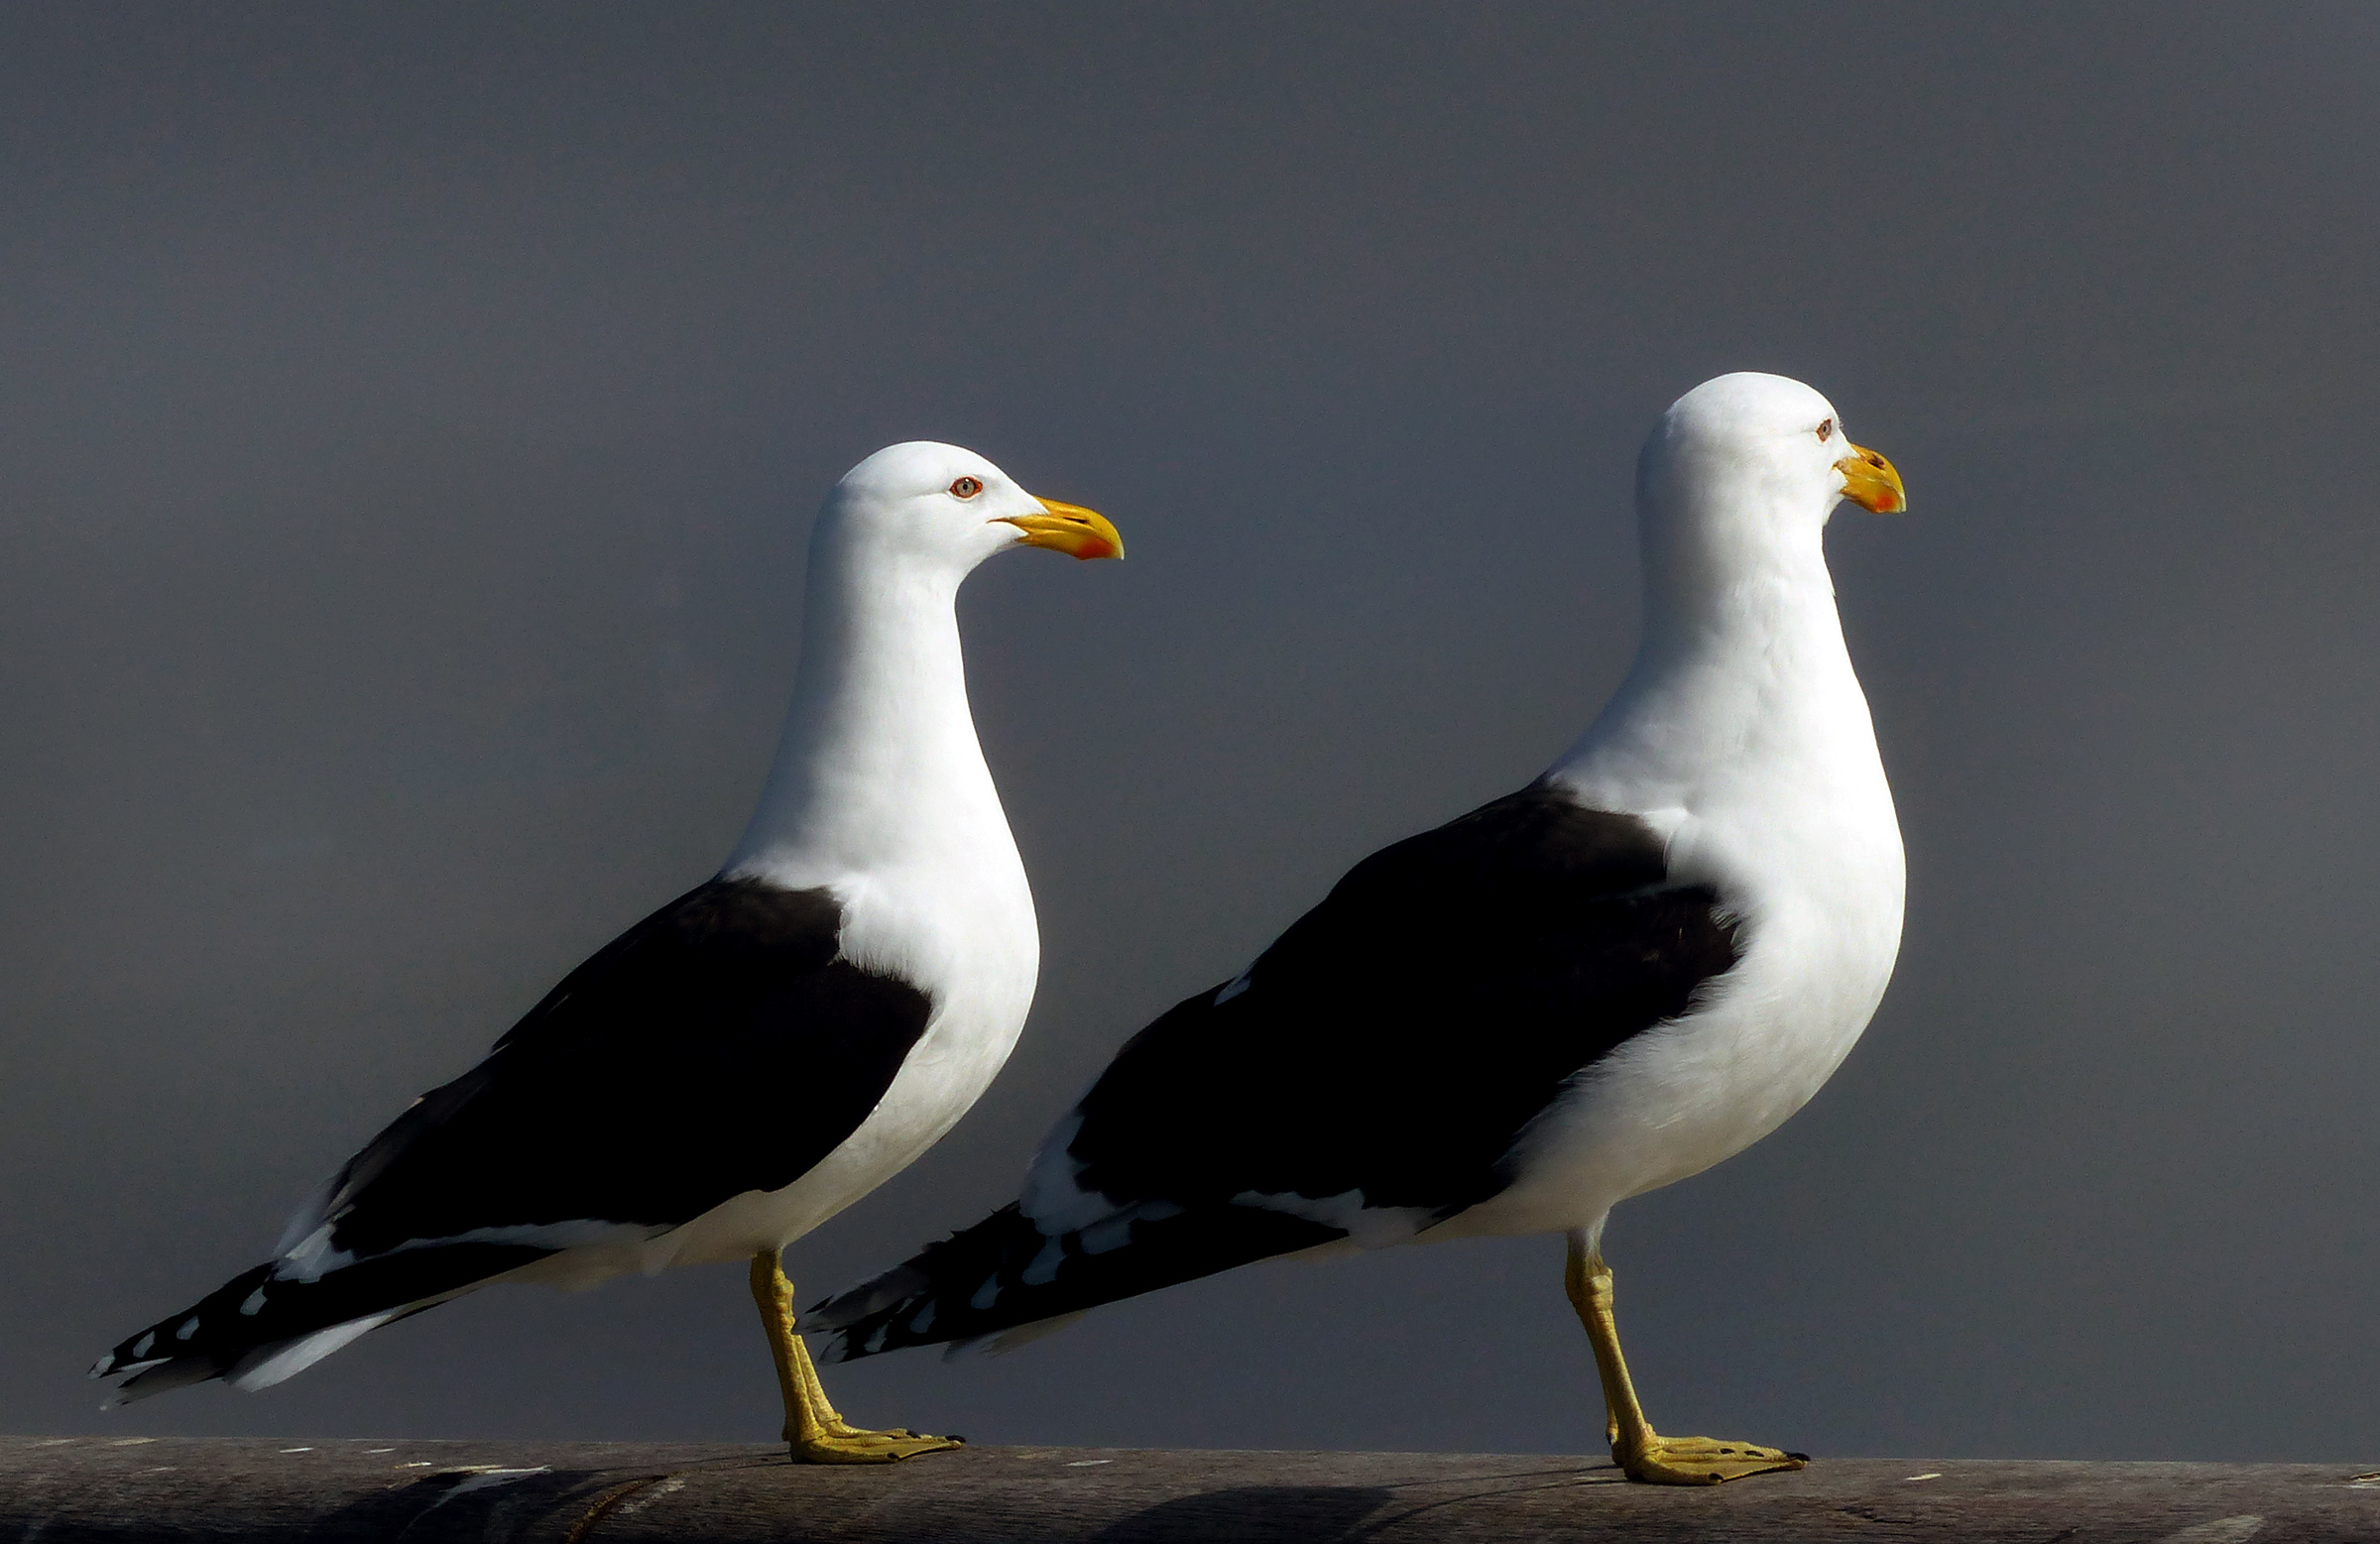
bird, seabird, gull, beak, fauna, gulls, publicdomain, seabirds, vertebrate, lumixfz200, blackbackedgull, blackandwhitebirds, newzealandbirds, flickrsbestcreatures, albatross, charadriiformes, european herring gull, great black backed gull